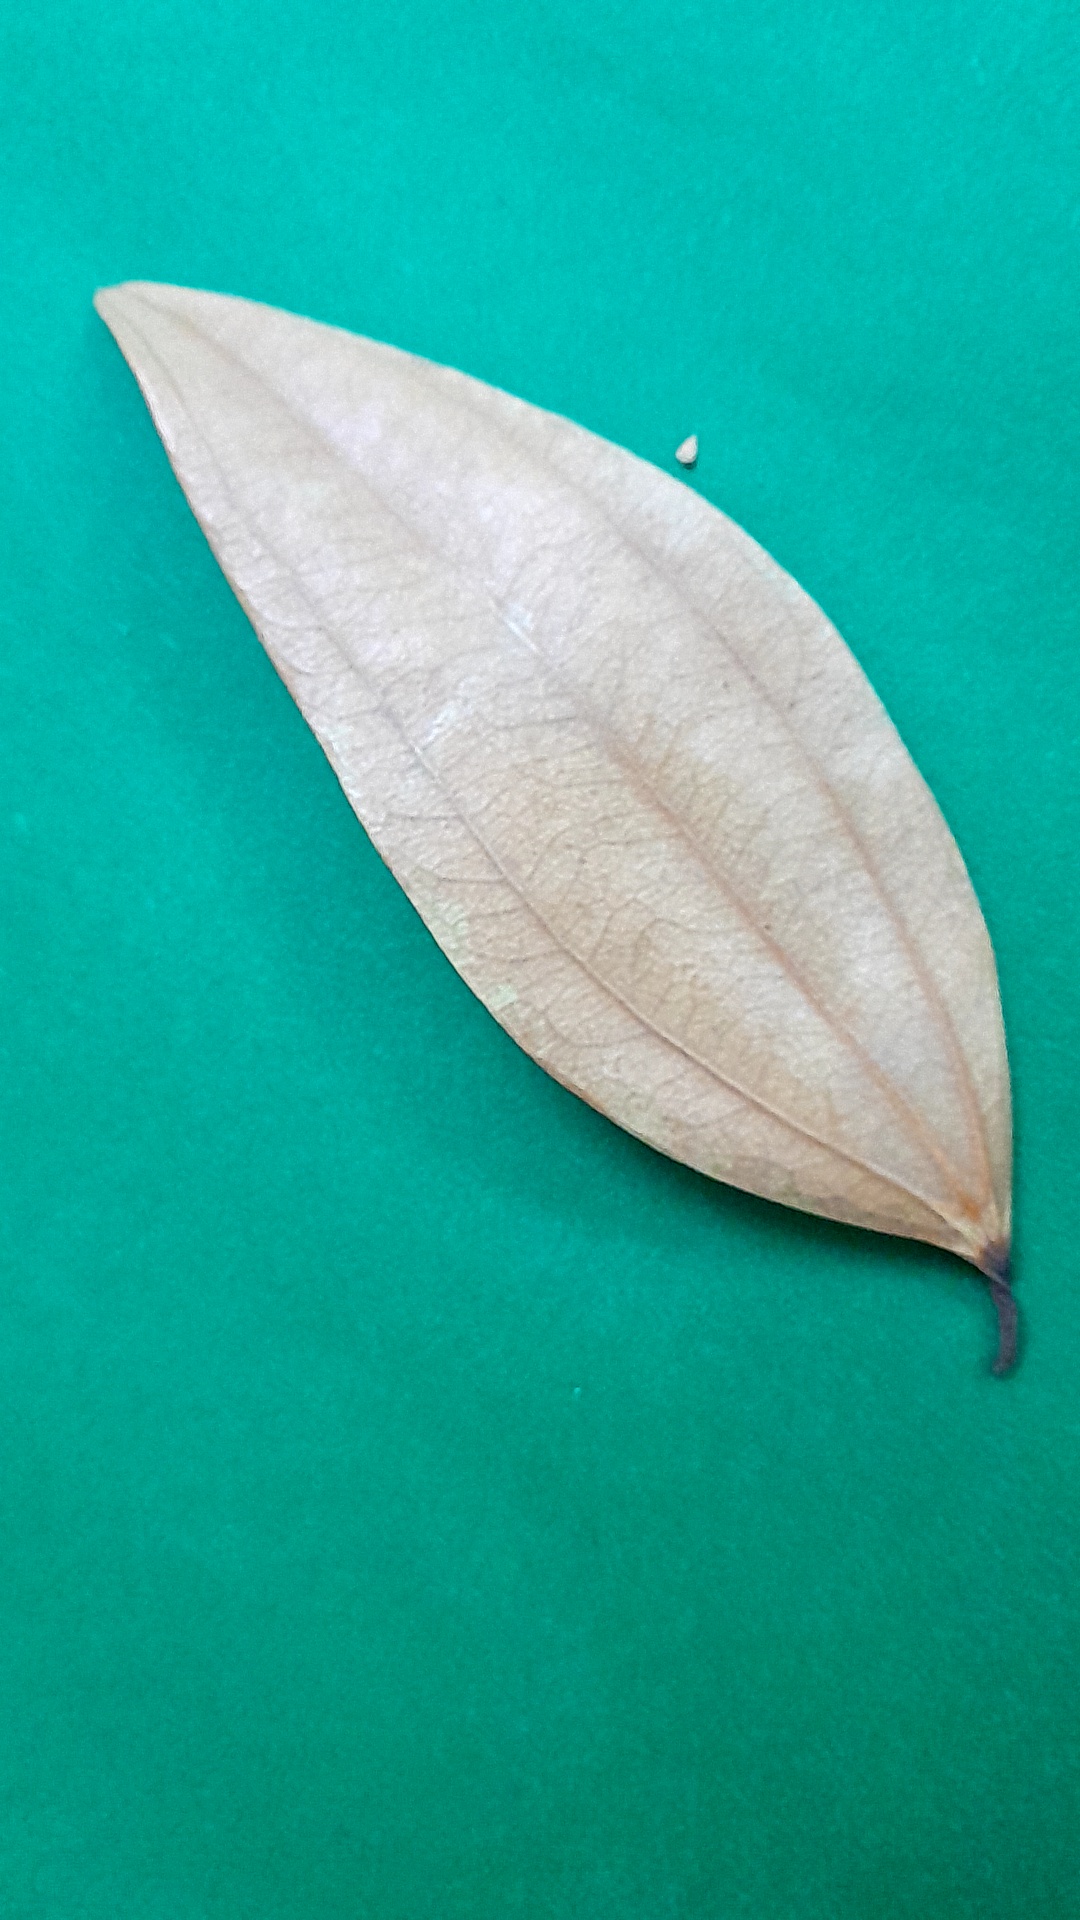
Label: Dry Leaf